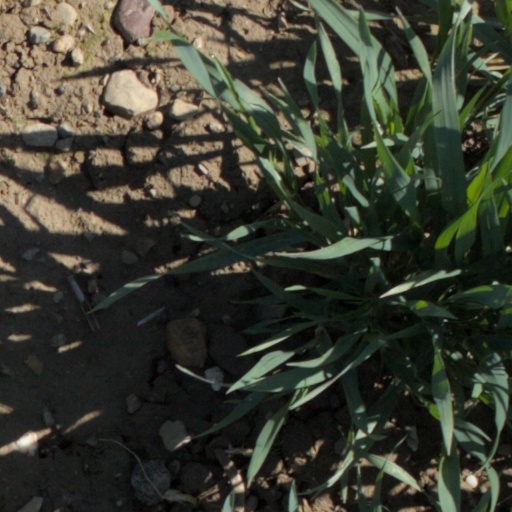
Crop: wheat